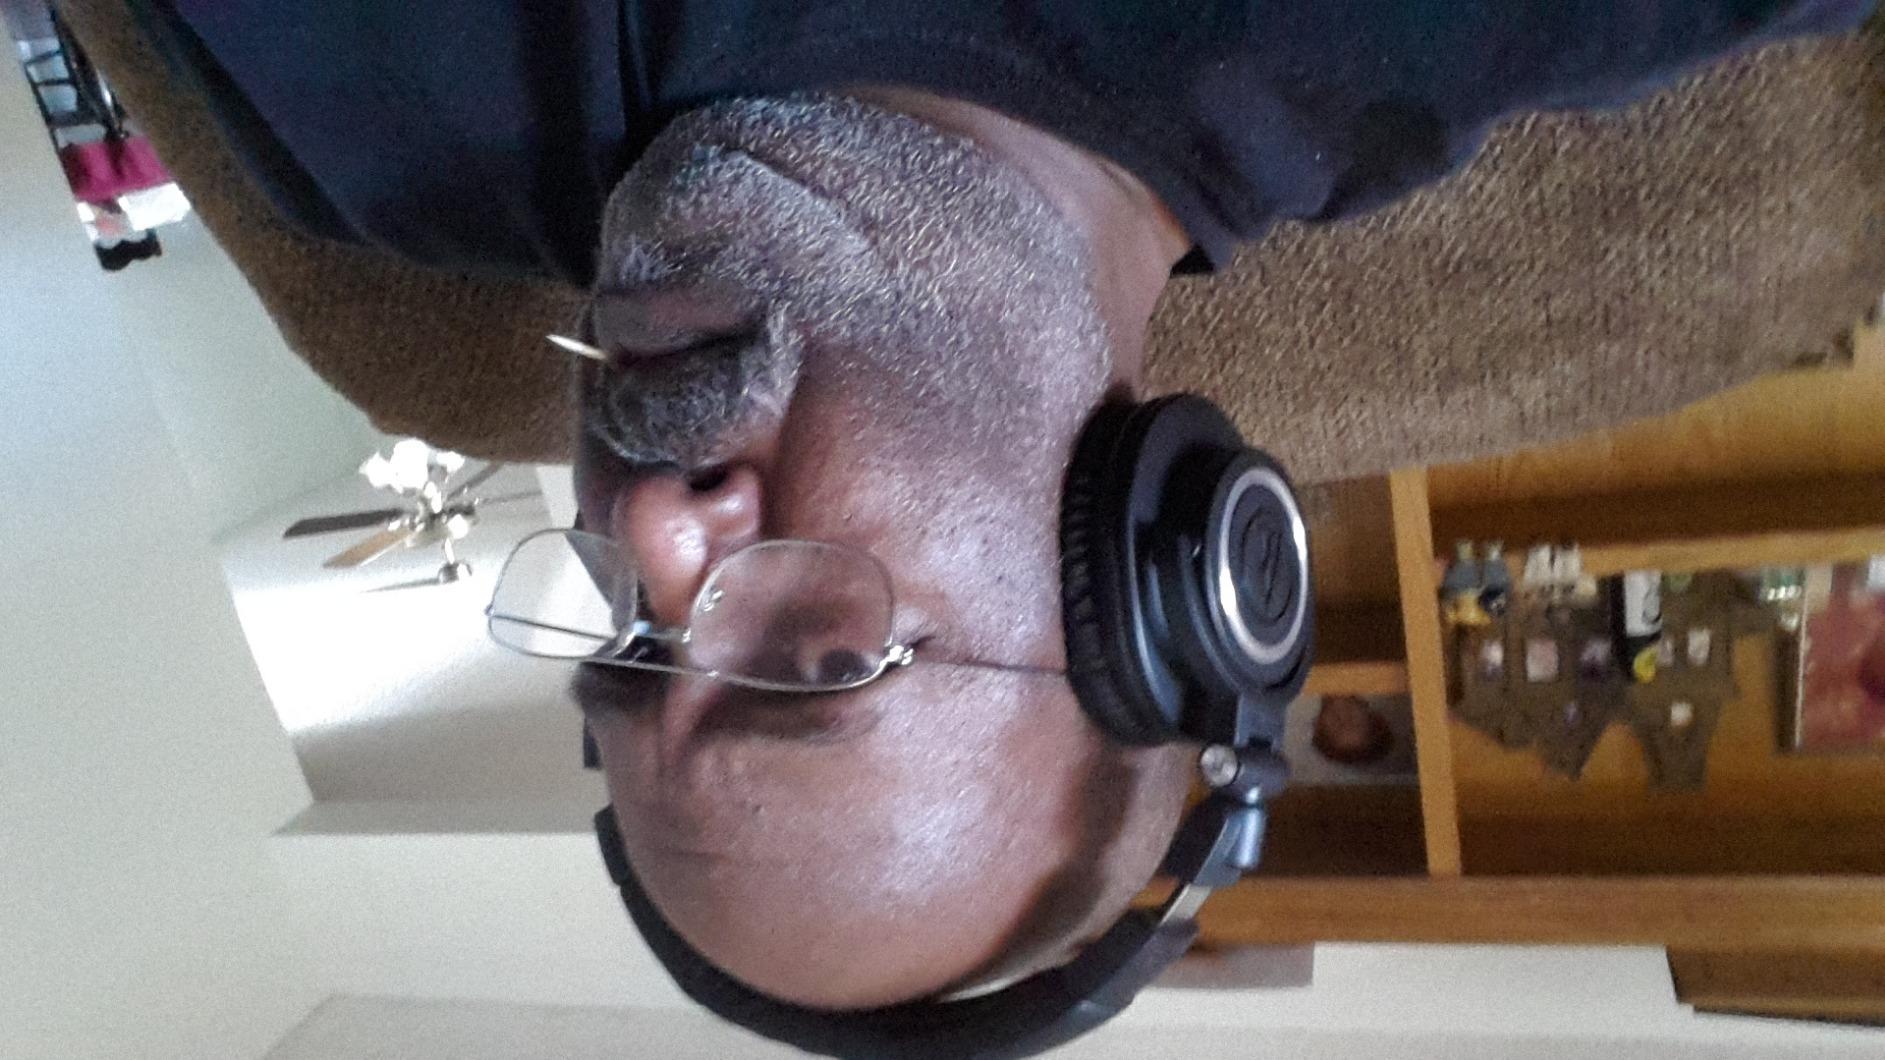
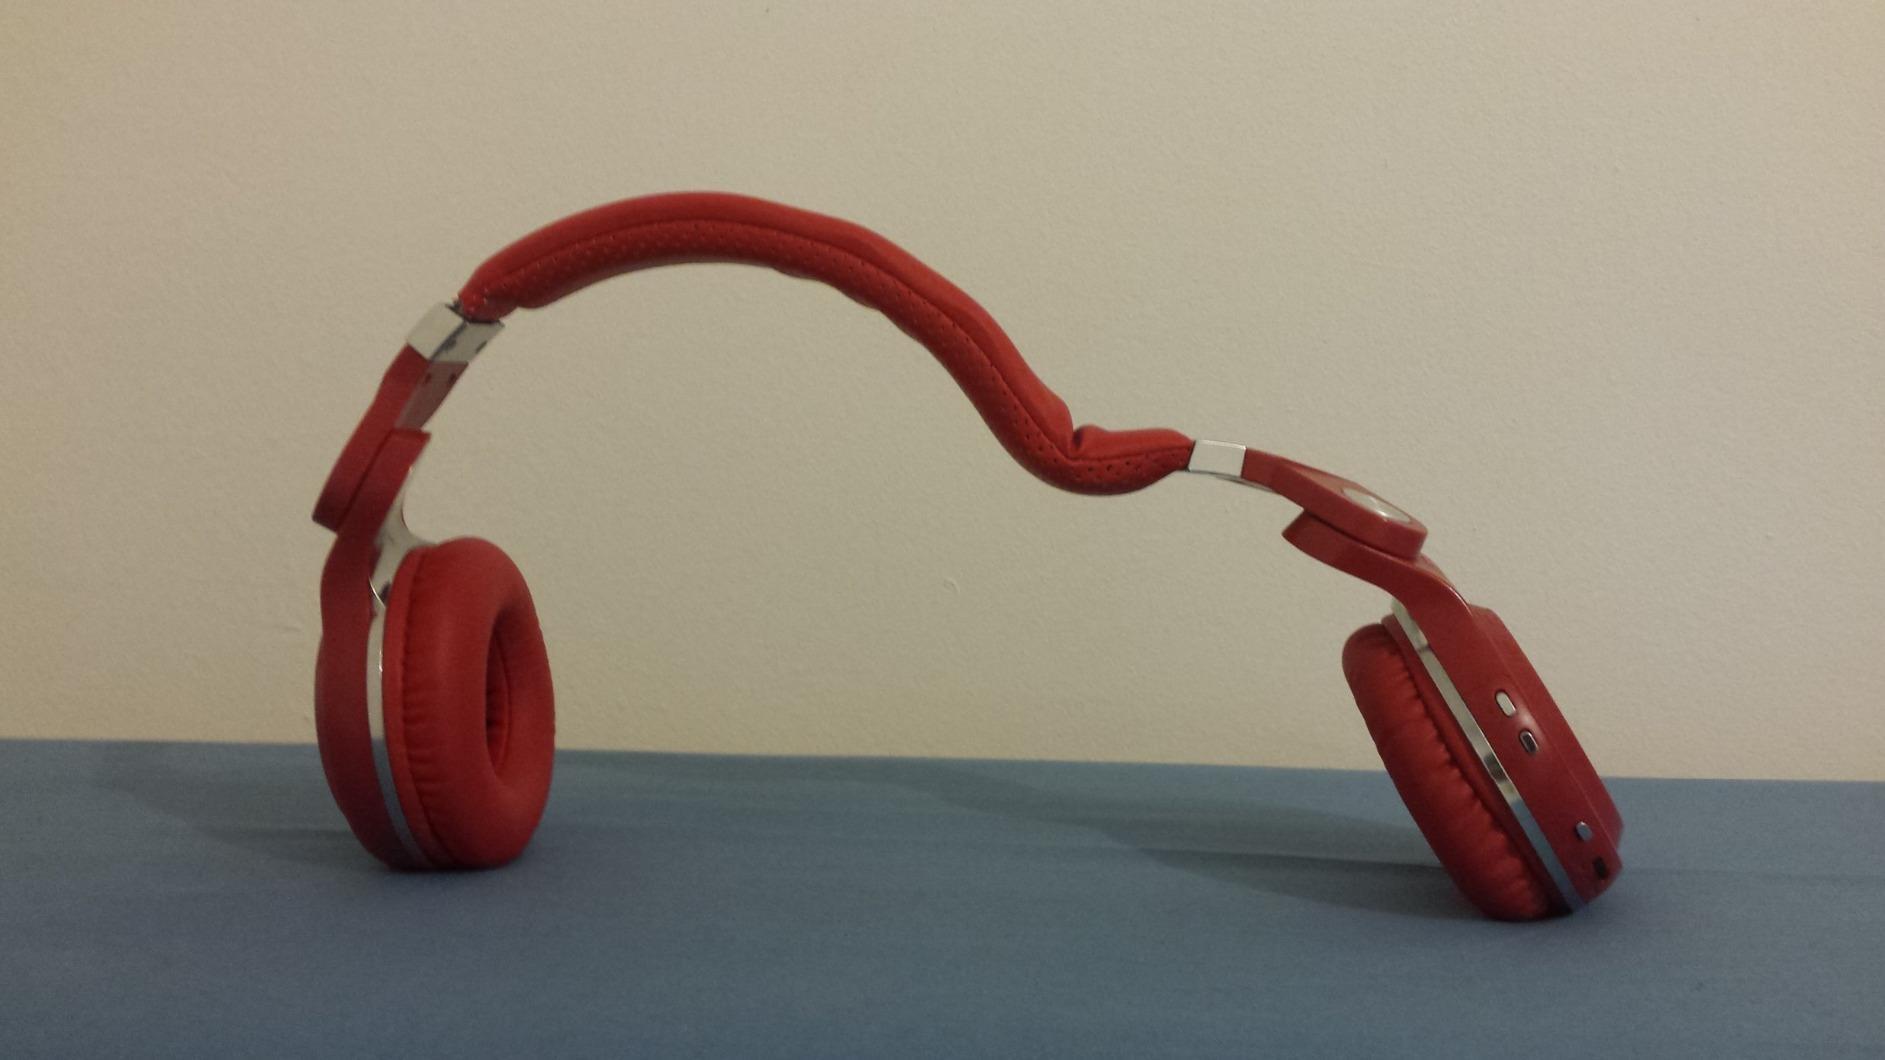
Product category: headphones
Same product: no